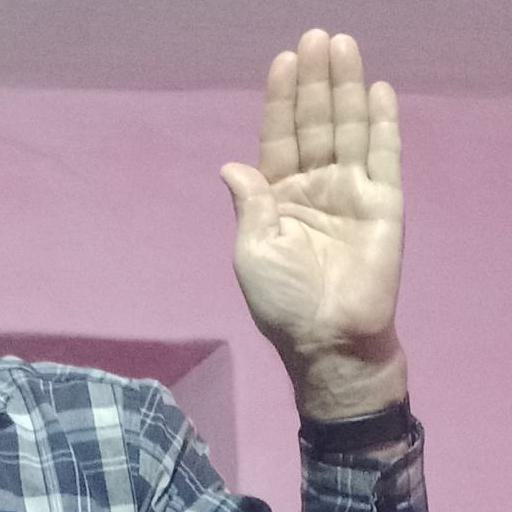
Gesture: stop